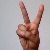
The image shows a hand gesture representing the letter 'V' in Indian Sign Language.